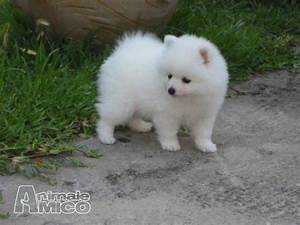
Label: cane